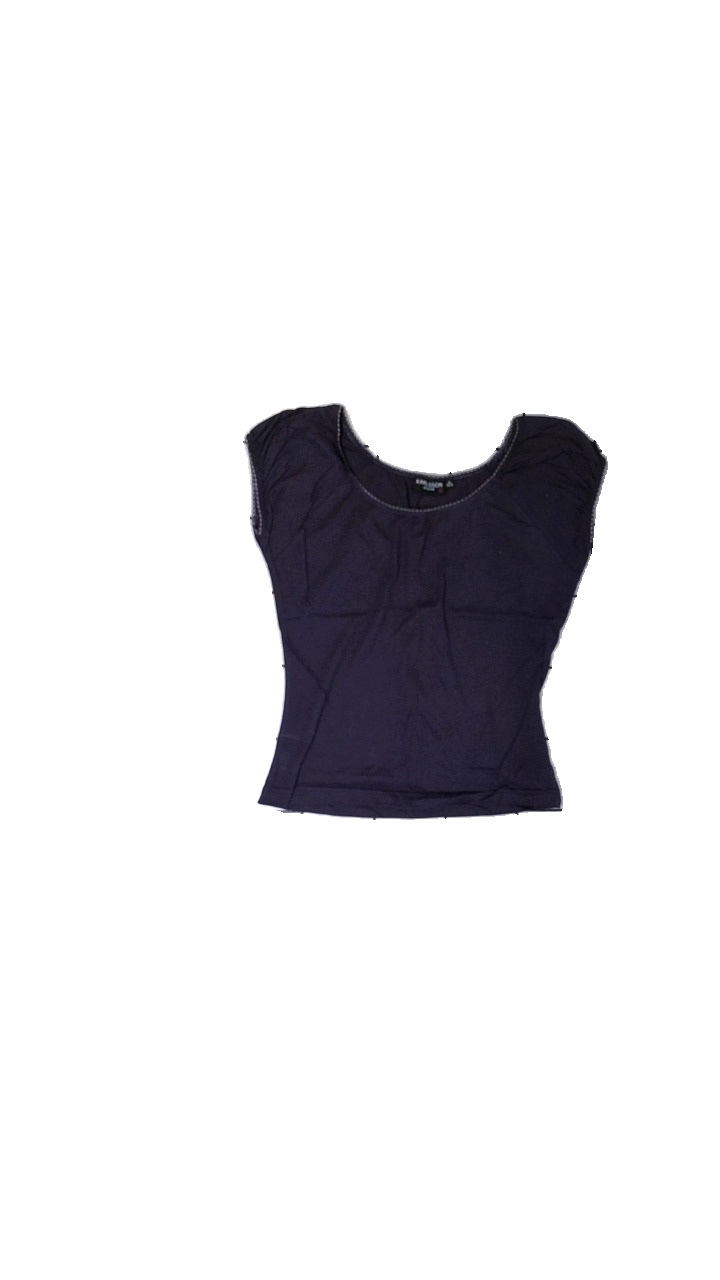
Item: Top (Ladies)
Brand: Karlsson Woman
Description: Purple top
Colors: Purple
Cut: Tight, C-collar
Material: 100% cotton
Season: All
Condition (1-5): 4
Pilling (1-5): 5
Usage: Reuse
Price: <50